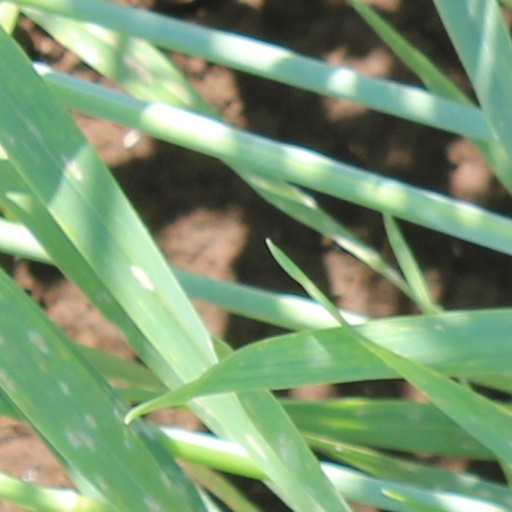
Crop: wheat